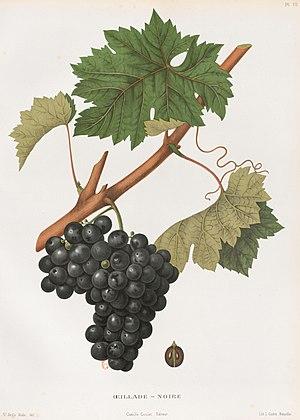
Lithographie du cépage Oeillade noir
L'œillade noire est un cépage noir, originaire du Languedoc rhodanien. Cette variété, souvent confondue avec le cinsault, a été pour la première fois cité au XVIIᵉ siècle. Cépage à double fin, l'œillade peut être vinifiée - comme à Chypre actuellement - mais elle a été surtout consommée en tant que raisin de table.